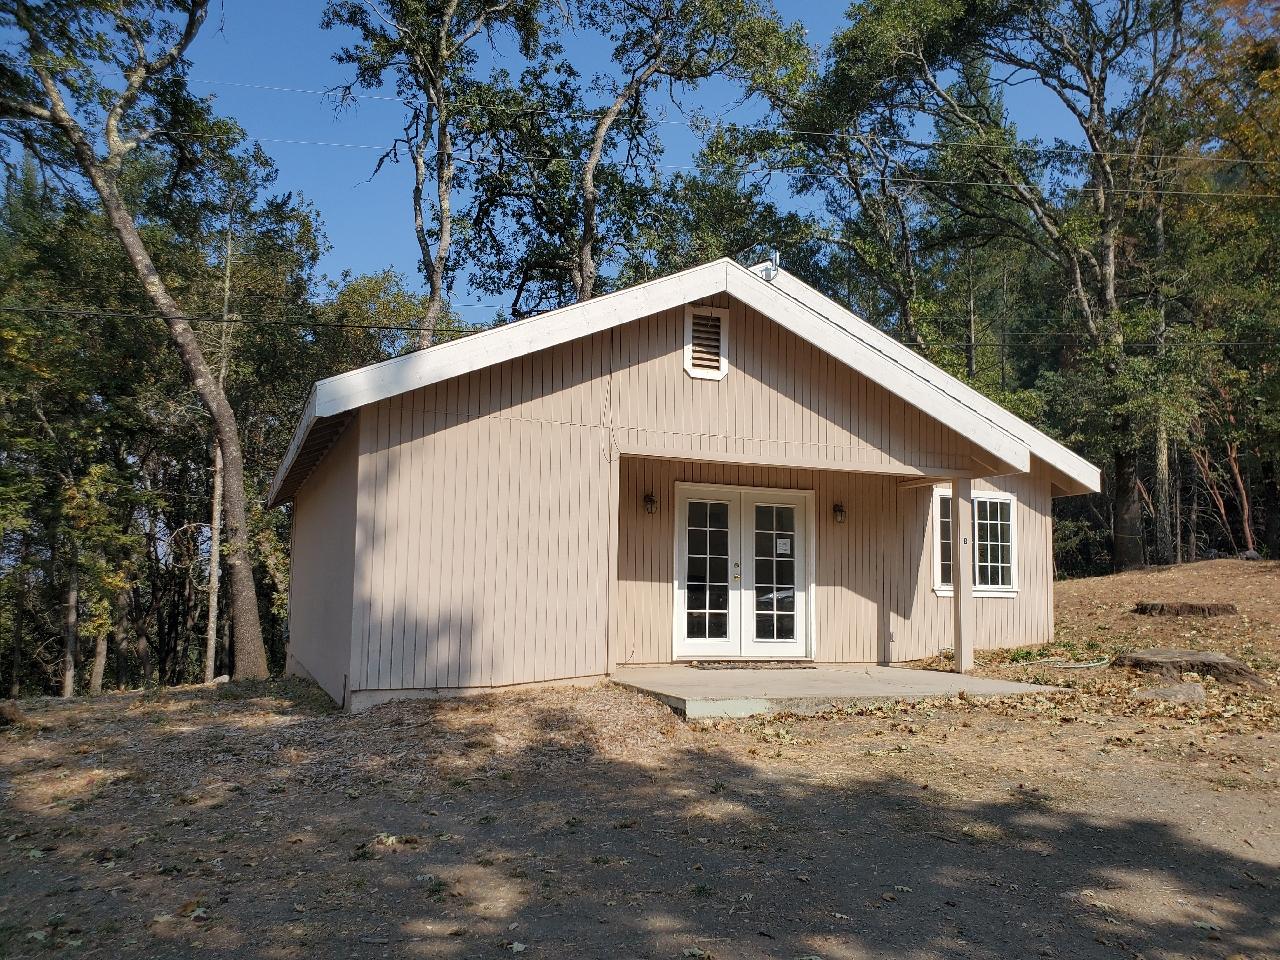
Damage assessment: no_damage